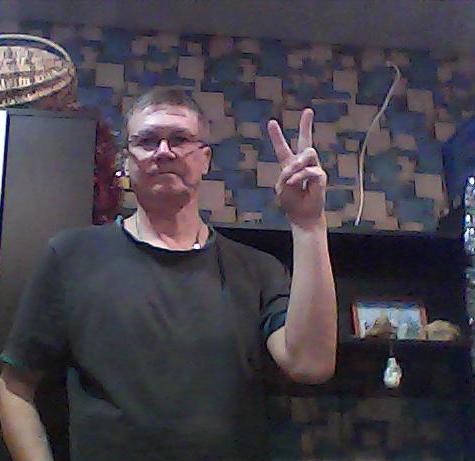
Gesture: peace